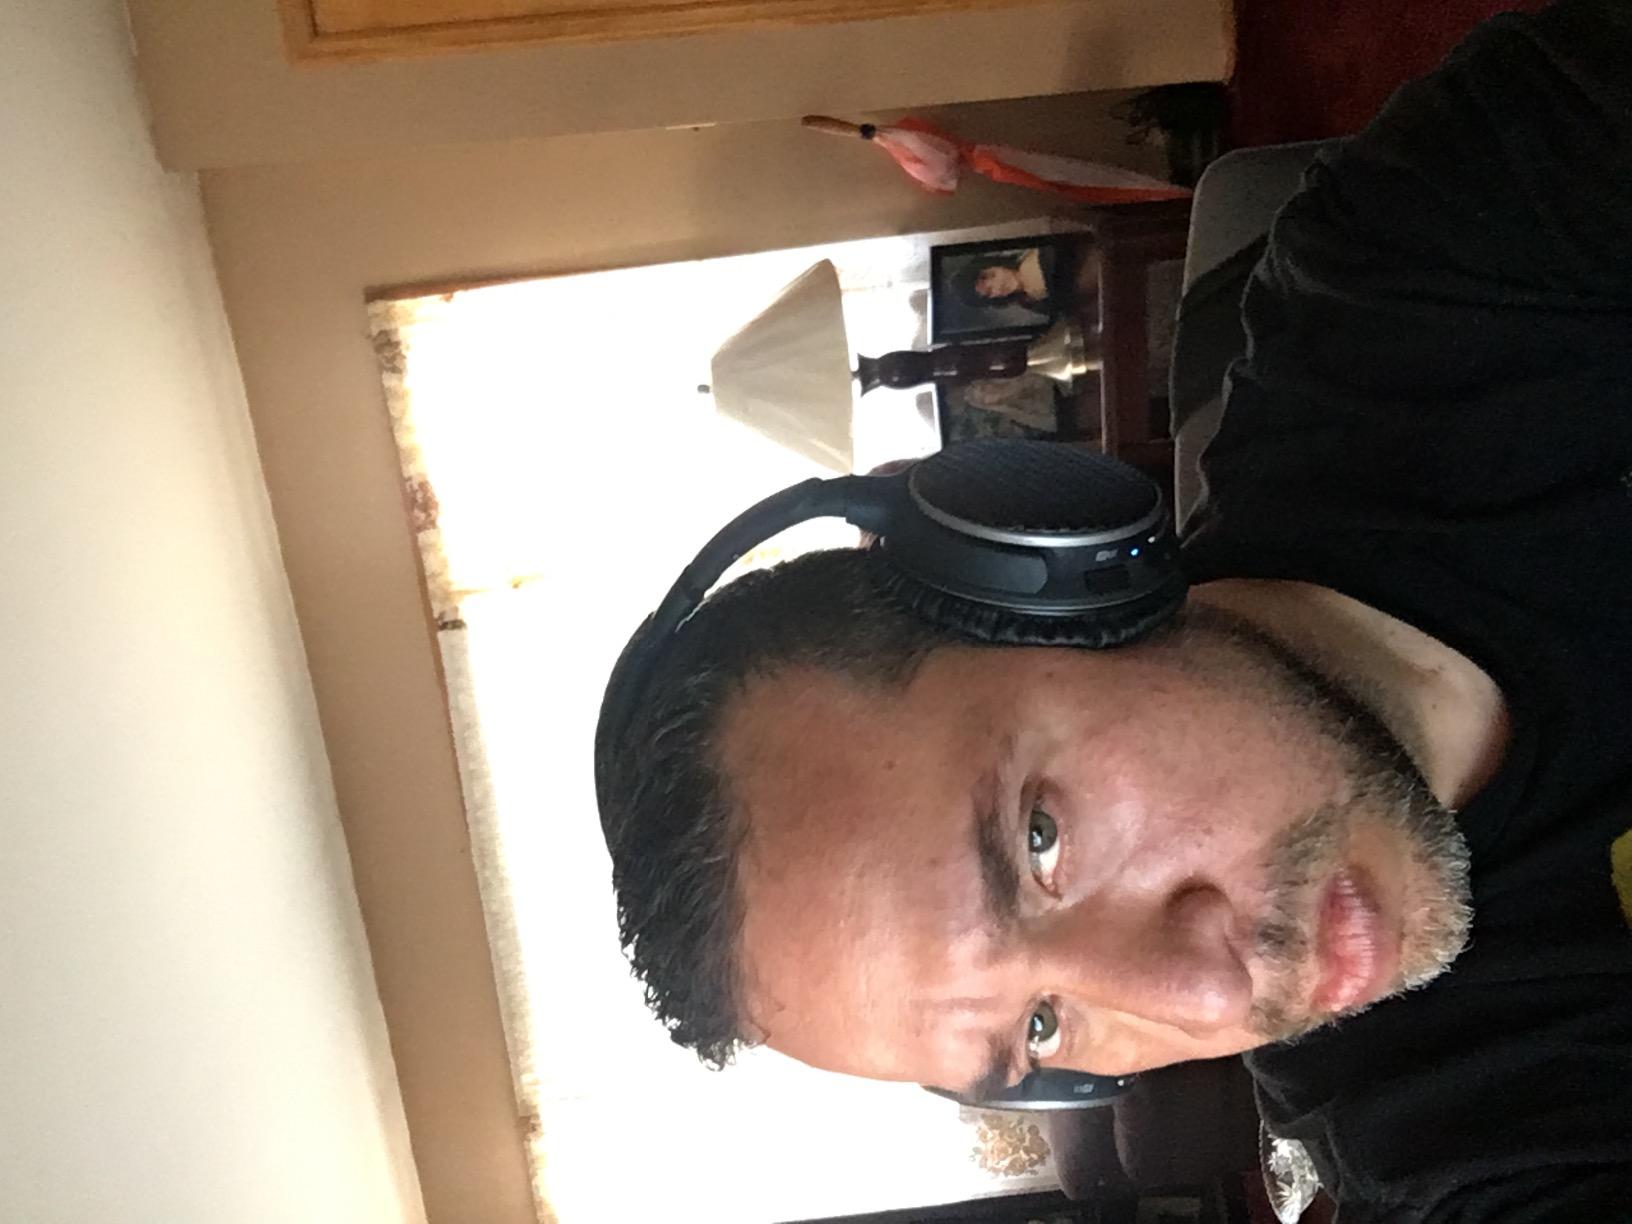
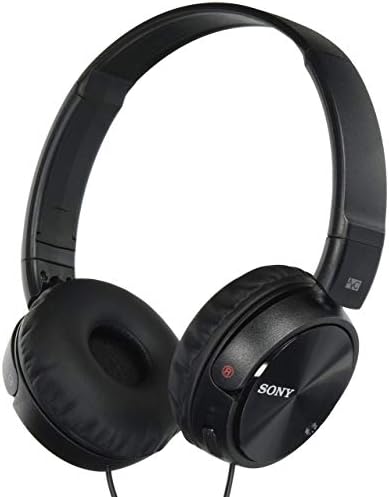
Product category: headphones
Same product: no